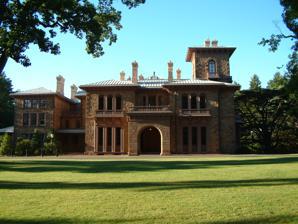
Building: Prospect House (Princeton, New Jersey)
Country: United States of America
Year built: 1851
United States historic place Prospect House U.S. National Register of Historic Places U.S. National Historic Landmark U.S. Historic district Contributing property Show map of Mercer County, New Jersey Show map of New Jersey Show map of the United States Location Princeton University campus, Princeton, New Jersey Coordinates 40°20′48.95″N 74°39′24.37″W / 40.3469306°N 74.6567694°W / 40.3469306; -74.6567694 Area 5 acres (2.0 ha) Built 1851 ( 1851 ) Architect John Notman Architectural style Italian Villa Part of Princeton Historic District ( ID75001143 ) NRHP reference No. 85002434 Significant dates Added to NRHP February 4, 1985 Designated NHL February 4, 1985 Designated CP June 27, 1975 Prospect House , known also as just Prospect , is a historic house on the Princeton University campus in Princeton, New Jersey , United States.  Built in 1851, it is a fine example of the work of architect John Notman who helped popularize Italianate architecture in America. Notable residents include Woodrow Wilson during his tenure as president of the university.  The building now serves as a faculty club.  It was designated a National Historic Landmark in 1985 for its architecture and historic associations. Description and history Prospect House stands on the Princeton University campus, between the Princeton University Art Museum and Washington Street.  It stands on 5 acres (2.0 ha) of landscaped grounds that are a remnant of a once-larger estate.  The house is a two-story stone structure, built out of rustically cut sandstone, with a three-story tower at one end, and a single-story service wing.  The roofs are low-pitch hip roofs, with broad eaves decorated with brackets.  The main facade has a central stone porte-cochere topped by a balustrade.  Flanking this are slightly projecting bays, featuring matching second-story balconies.  A modern dining room addition, designed by Warren Platner , extends to the rear. Prospect House was built in 1851-52 for Thomas Fuller Potter.  Prior to its construction, the site had been that of a farm whose house had hosted George Washington both during and after the American Revolutionary War .  The new house was designed by John Notman , a Scottish architect based in Philadelphia who is credited with introducing the Italianate style of architecture to the United States. In 1878, it was acquired by brothers Alexander and Robert Stuart , who gave it to the College of New Jersey, which became Princeton University and served as the house of the school president. Woodrow Wilson , the third Princeton president to live here, was resident from 1902 to 1911, when he became Governor of New Jersey en route to becoming President of the United States . On February 10, 1913, Thomas J. Preston Jr. , a professor of archeology at Princeton University, married Frances Folsom Cleveland , the widow of President Grover Cleveland at Prospect House. In 1968, the president's official residence was moved to another house, and Prospect House was adapted for use as a private clubhouse for the university faculty. It was designated a U.S. National Historic Landmark in 1985. Gallery Sculpture Centaur by Dimitri Hadzi (1954) Titan by Michele Oka Doner (2004) Garden The garden from the house English yew tree See also List of National Historic Landmarks in New Jersey National Register of Historic Places listings in Mercer County, New Jersey References